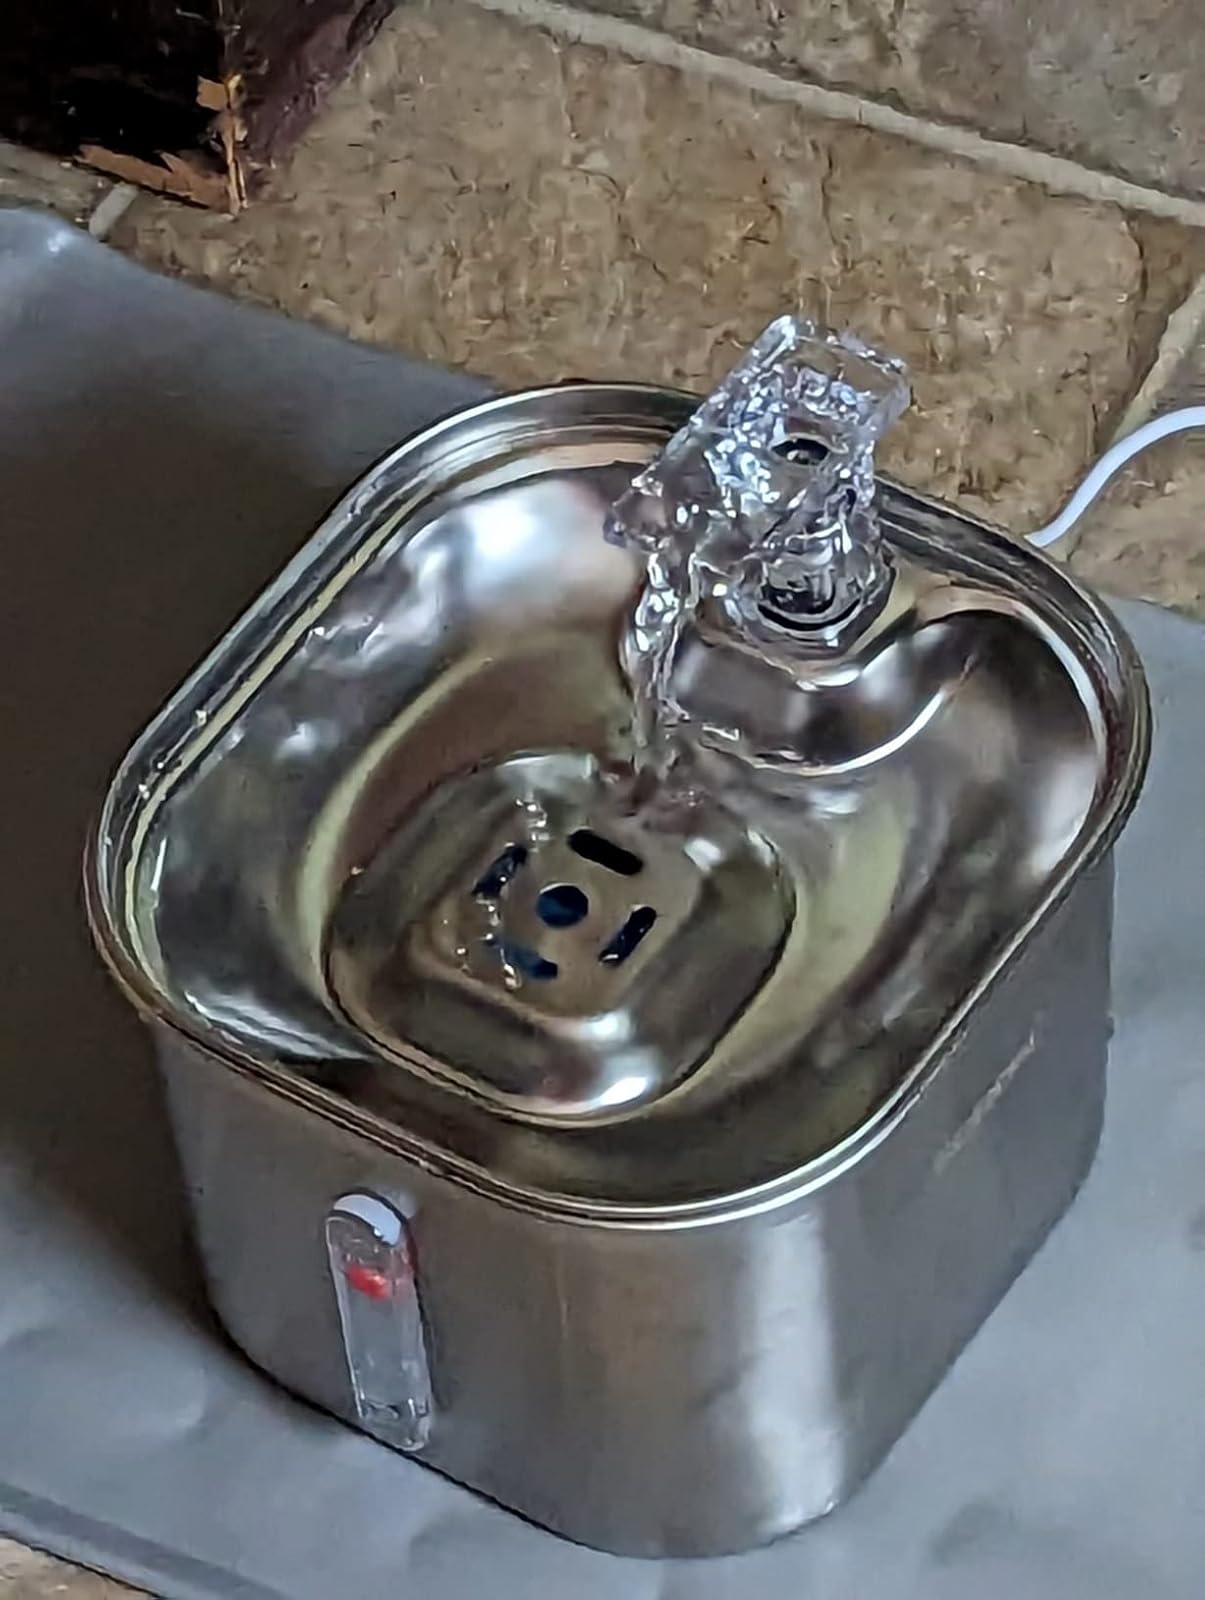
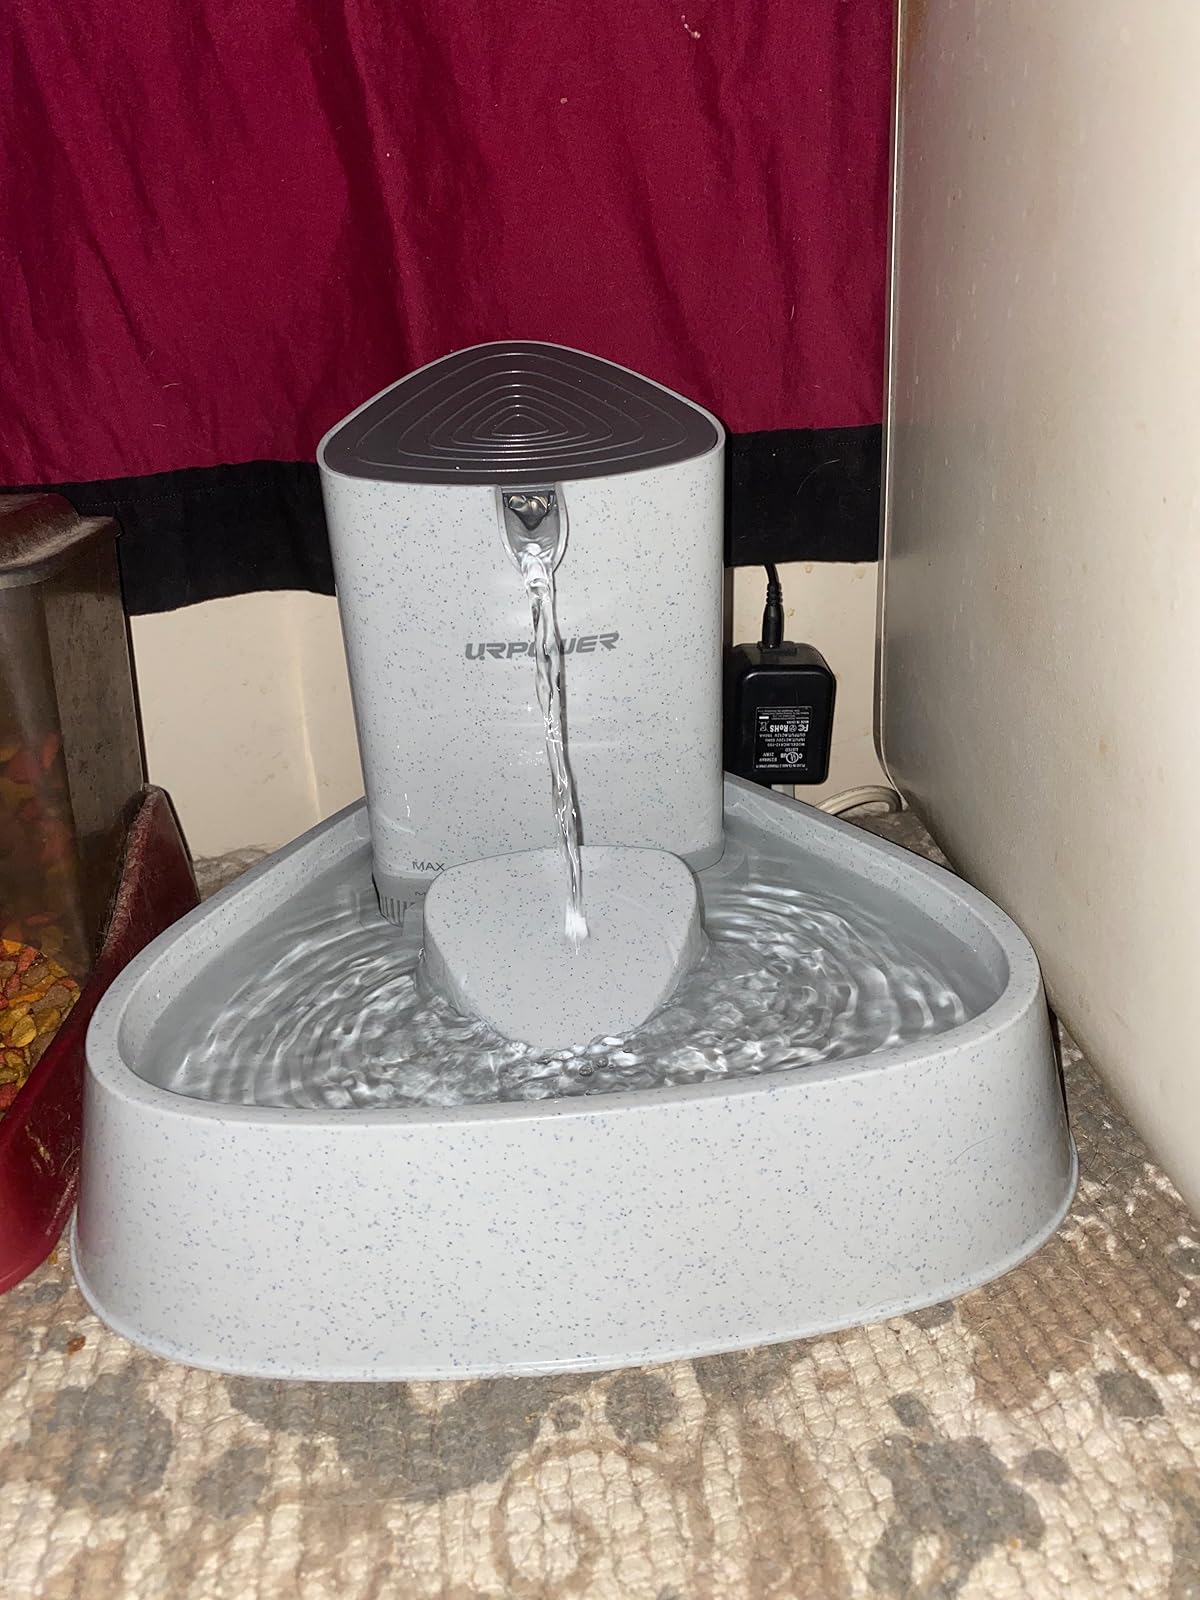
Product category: items_bowl
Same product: no